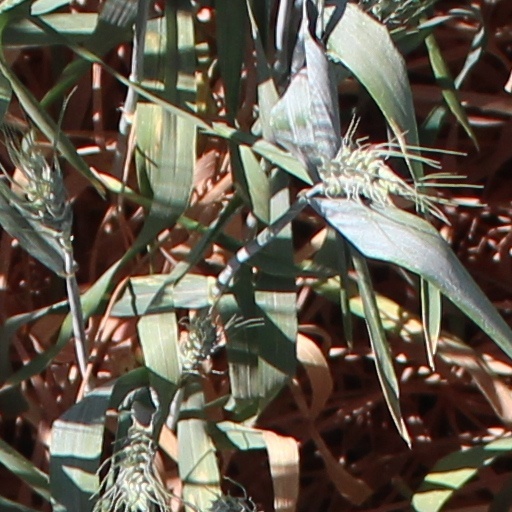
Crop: wheat